Describe the emotion expressed in this image:  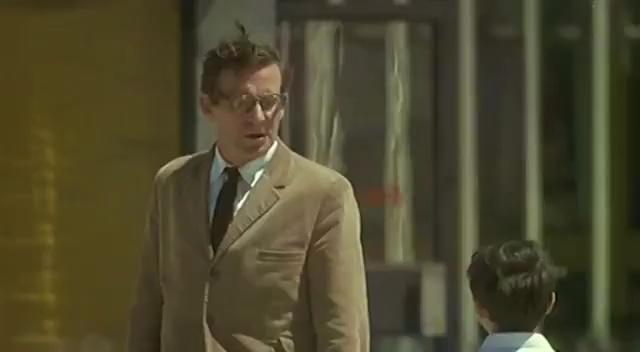
This person displays Suffering, valence and arousal with low intensity.